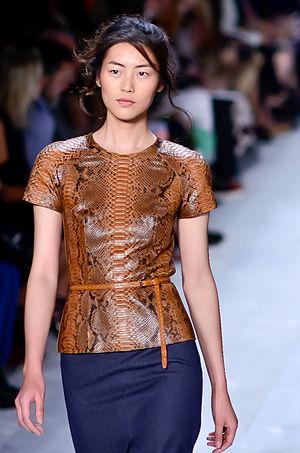
Liu Wen, née le 27 janvier 1988 à Yongzhou en Chine est un mannequin chinois.